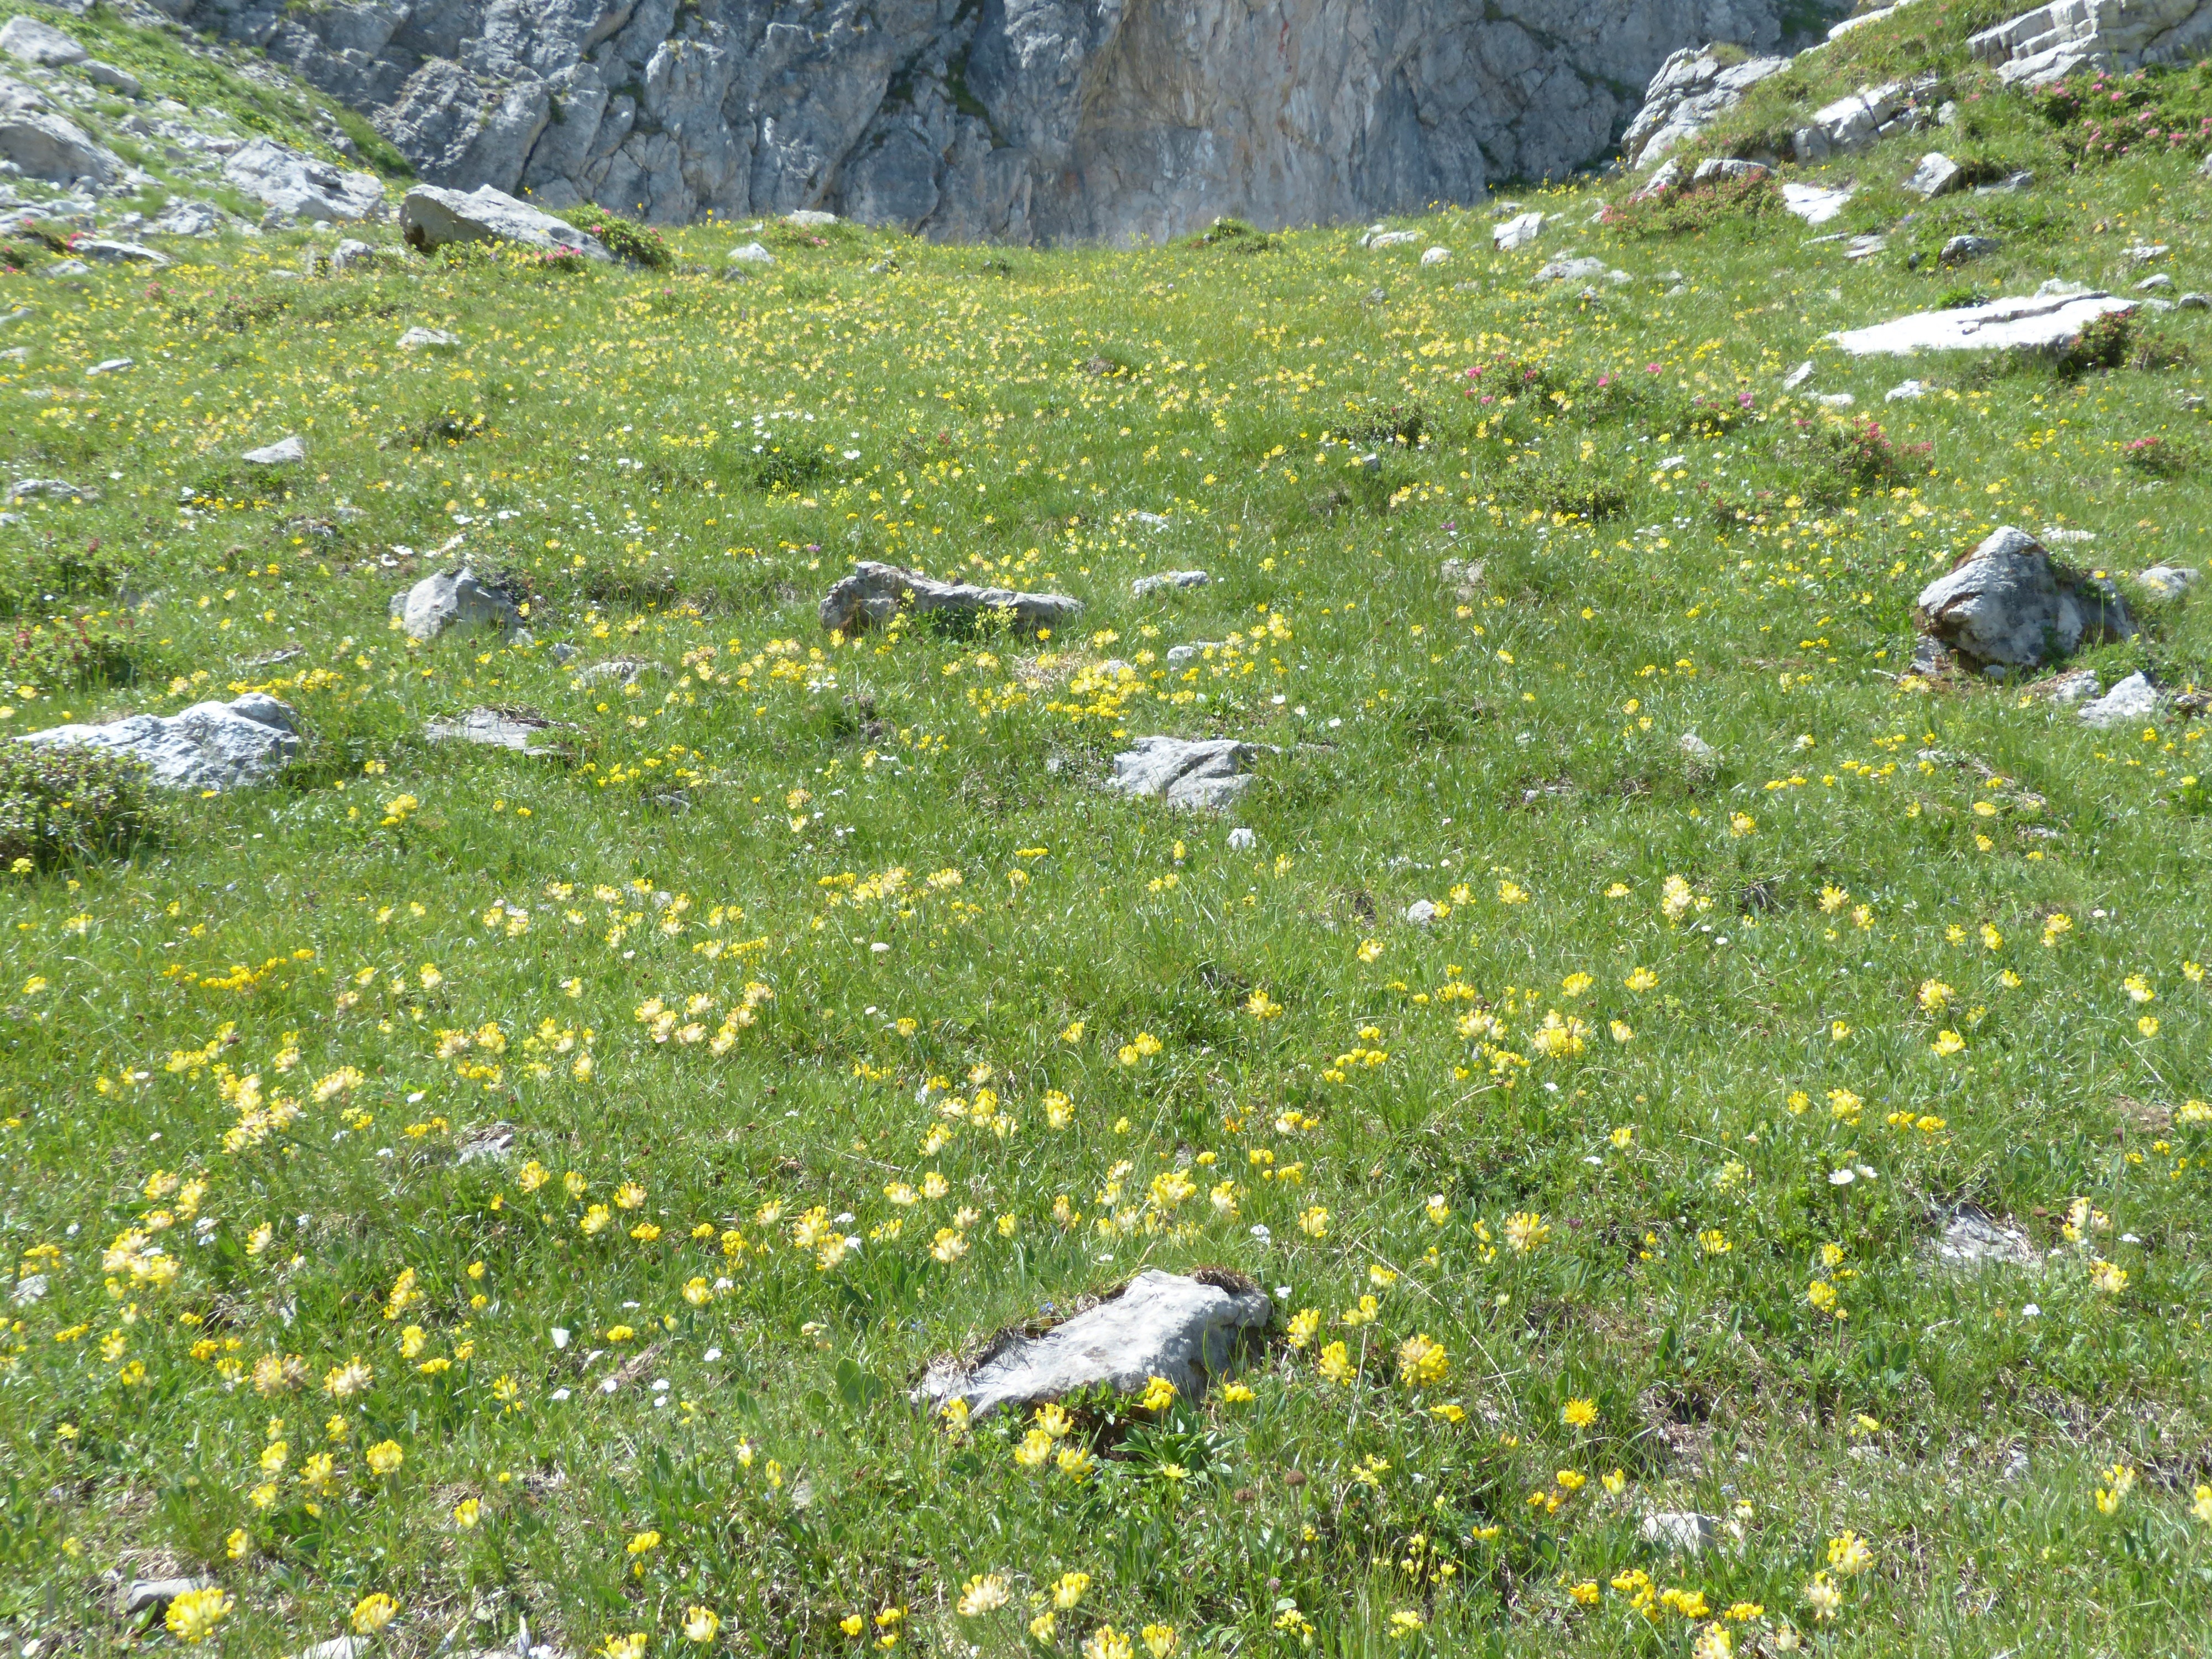
grass, wilderness, mountain, plant, meadow, flower, mountain range, wildlife, stream, pasture, alpine, yellow, flora, wildflower, flowers, grassland, habitat, idyll, ecosystem, flower meadow, tundra, reported, alpine meadow, natural environment, allgau